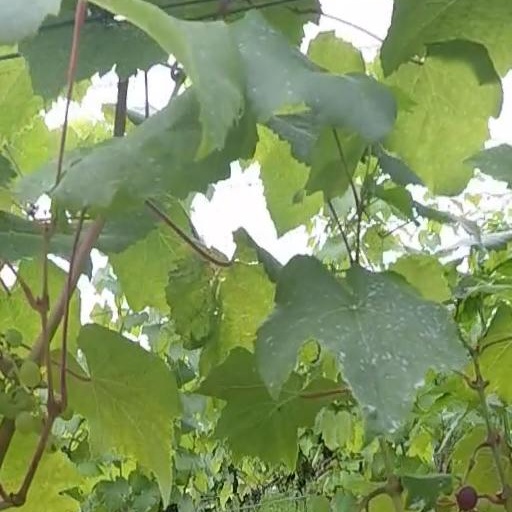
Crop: grape